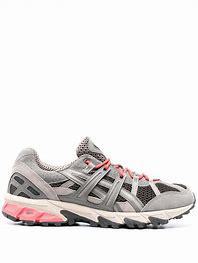
Brand: Asics
Model: Gel Sonoma 15 50